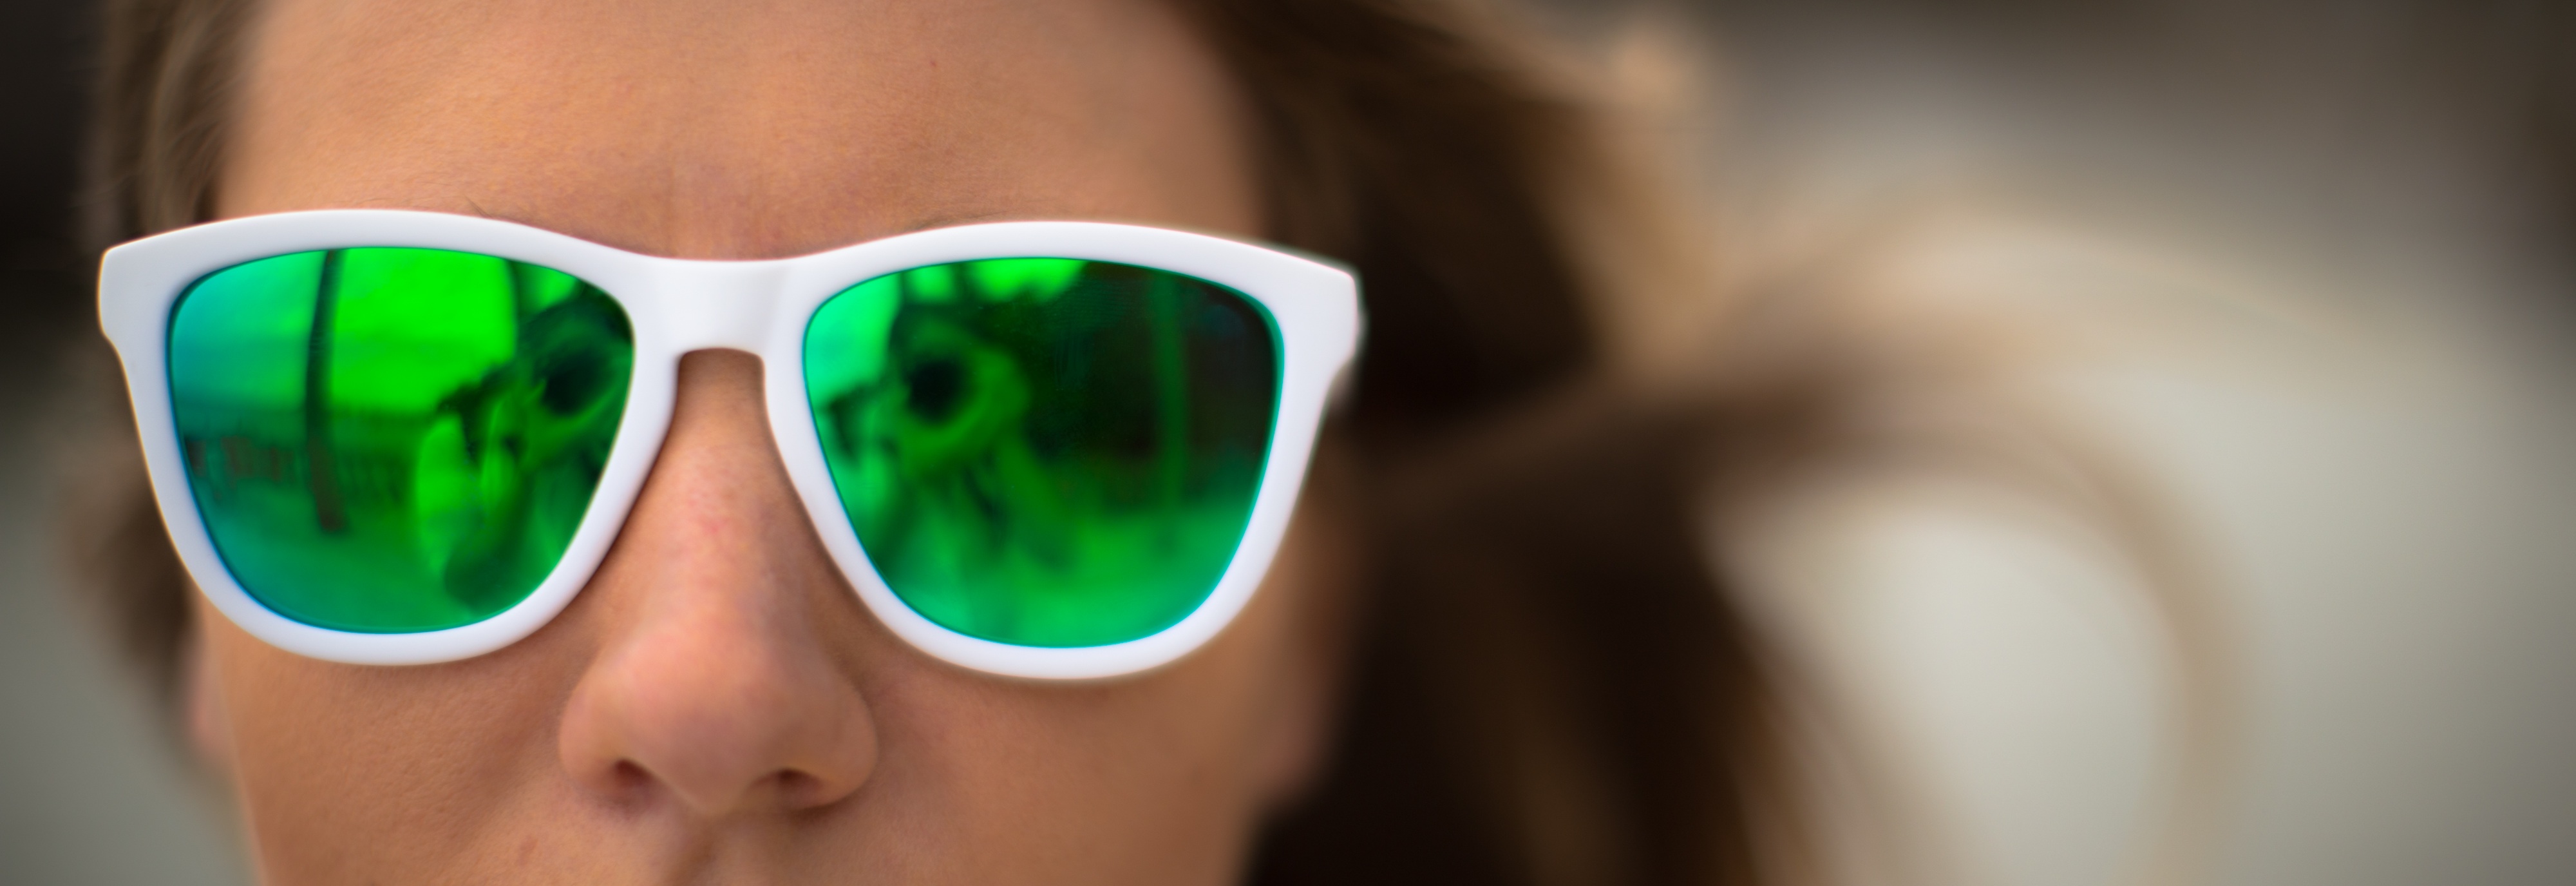
green, color, close up, face, nose, sunglasses, eye, glasses, head, skin, eyewear, beauty, organ, vision care